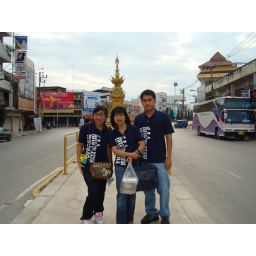
Ajarn Siriporn, Detpon and Caravan in front of the clock tower in Chiang Rai